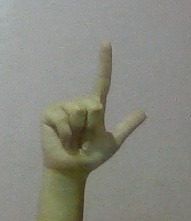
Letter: laam